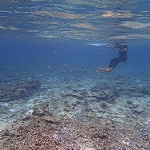
Label: sea